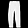
Label: Trouser